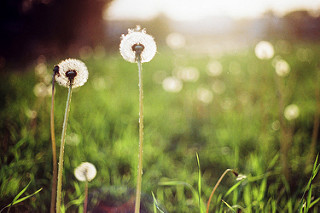
Flower: dandelion